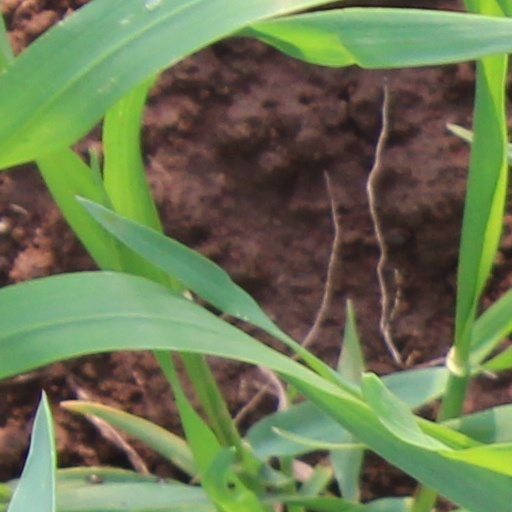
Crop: wheat